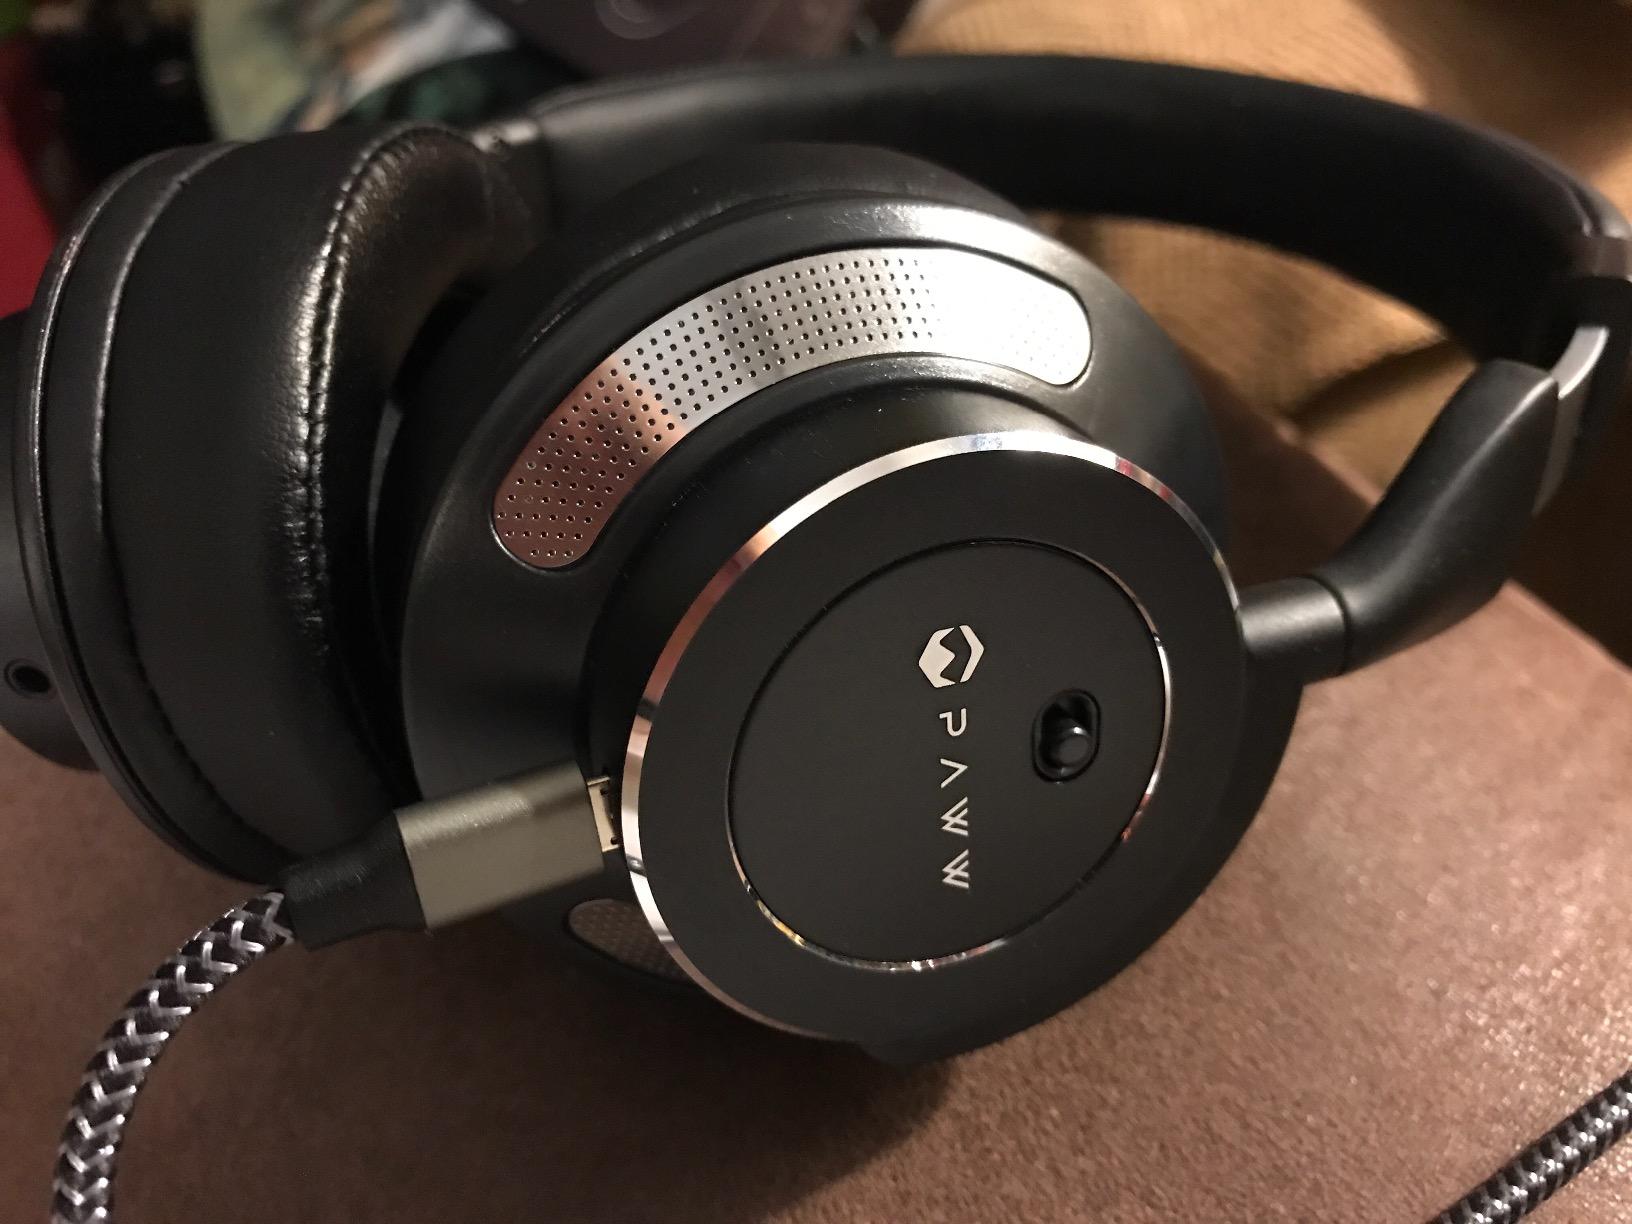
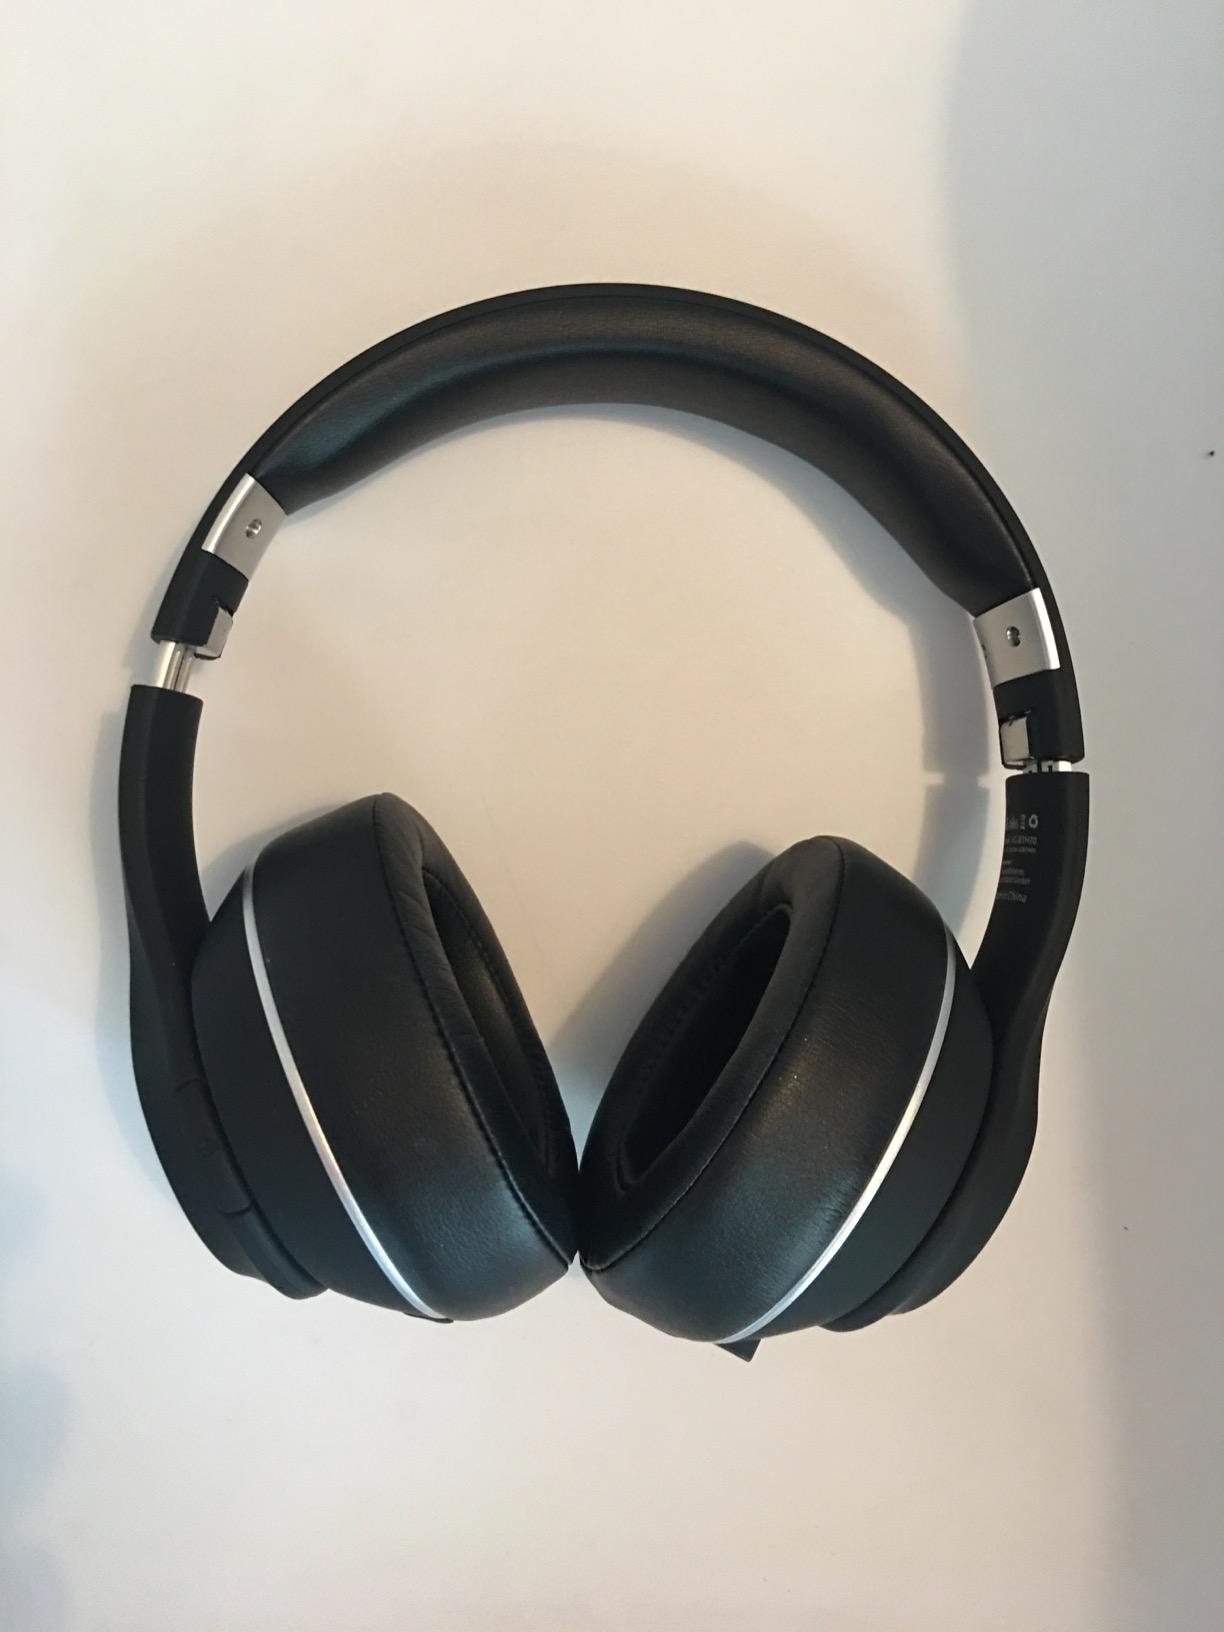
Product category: headphones
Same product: no